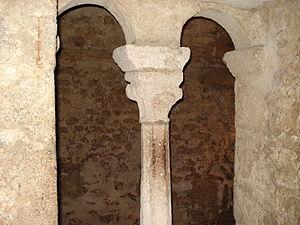
Montpellier (Hérault) - Fenêtre située dans le Mikveh.